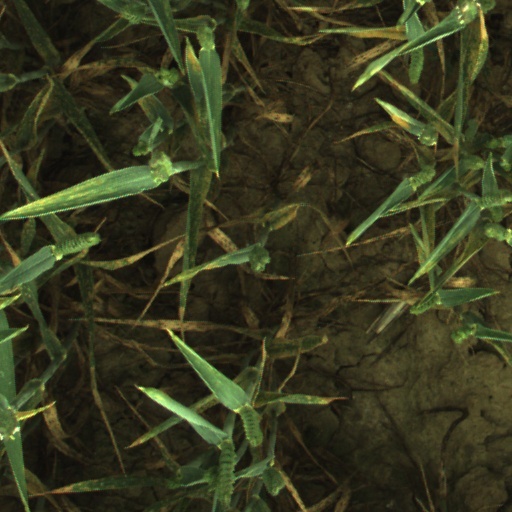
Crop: wheat